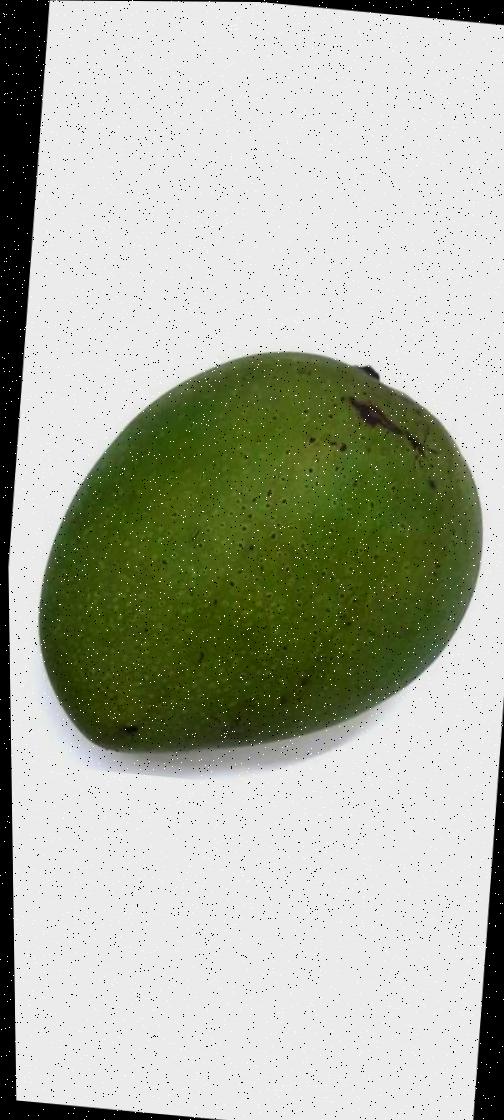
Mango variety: Ashshina Zhinuk